Santa Luzia, Cape Verde

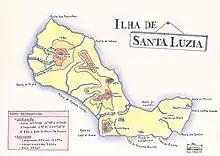
Geographical features of the island

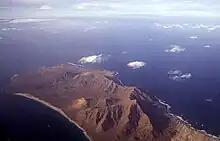
Santa Luzia Island (Cabo Verde), aerial view of the northern portion in 1999

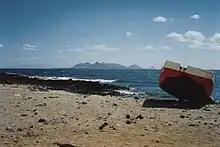
View of the island of São Vicente facing Calhau and Monte Verde. On the left is the island of Santo Antão.

Santa Luzia is an island of the Barlavento archipelago in Cape Verde located between São Nicolau and São Vicente, the channel of Santa Luzia separates the island of São Vicente and is 8 km wide. The area is 34.2 km. Like all Cape Verdean islands, it is of volcanic origin. The highest point is Topona (elevation ). Santa Luzia is 12.4 km long and 5.3 km wide.